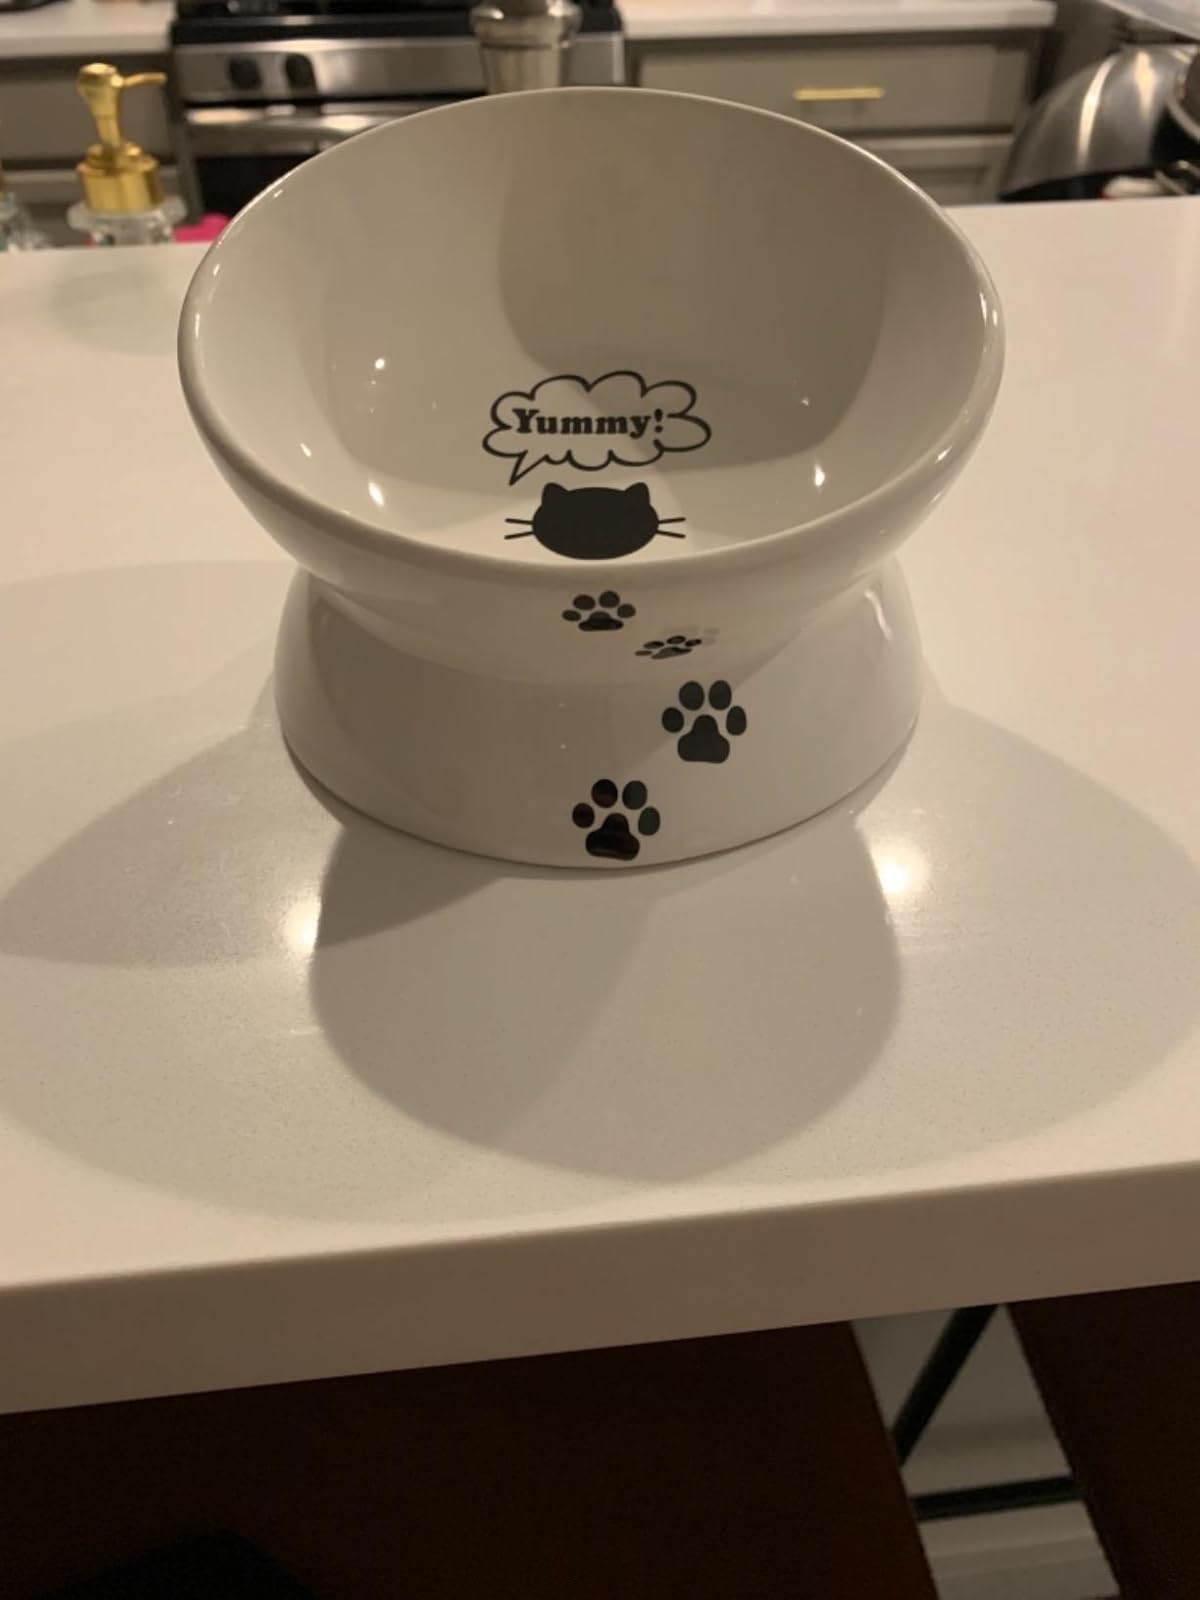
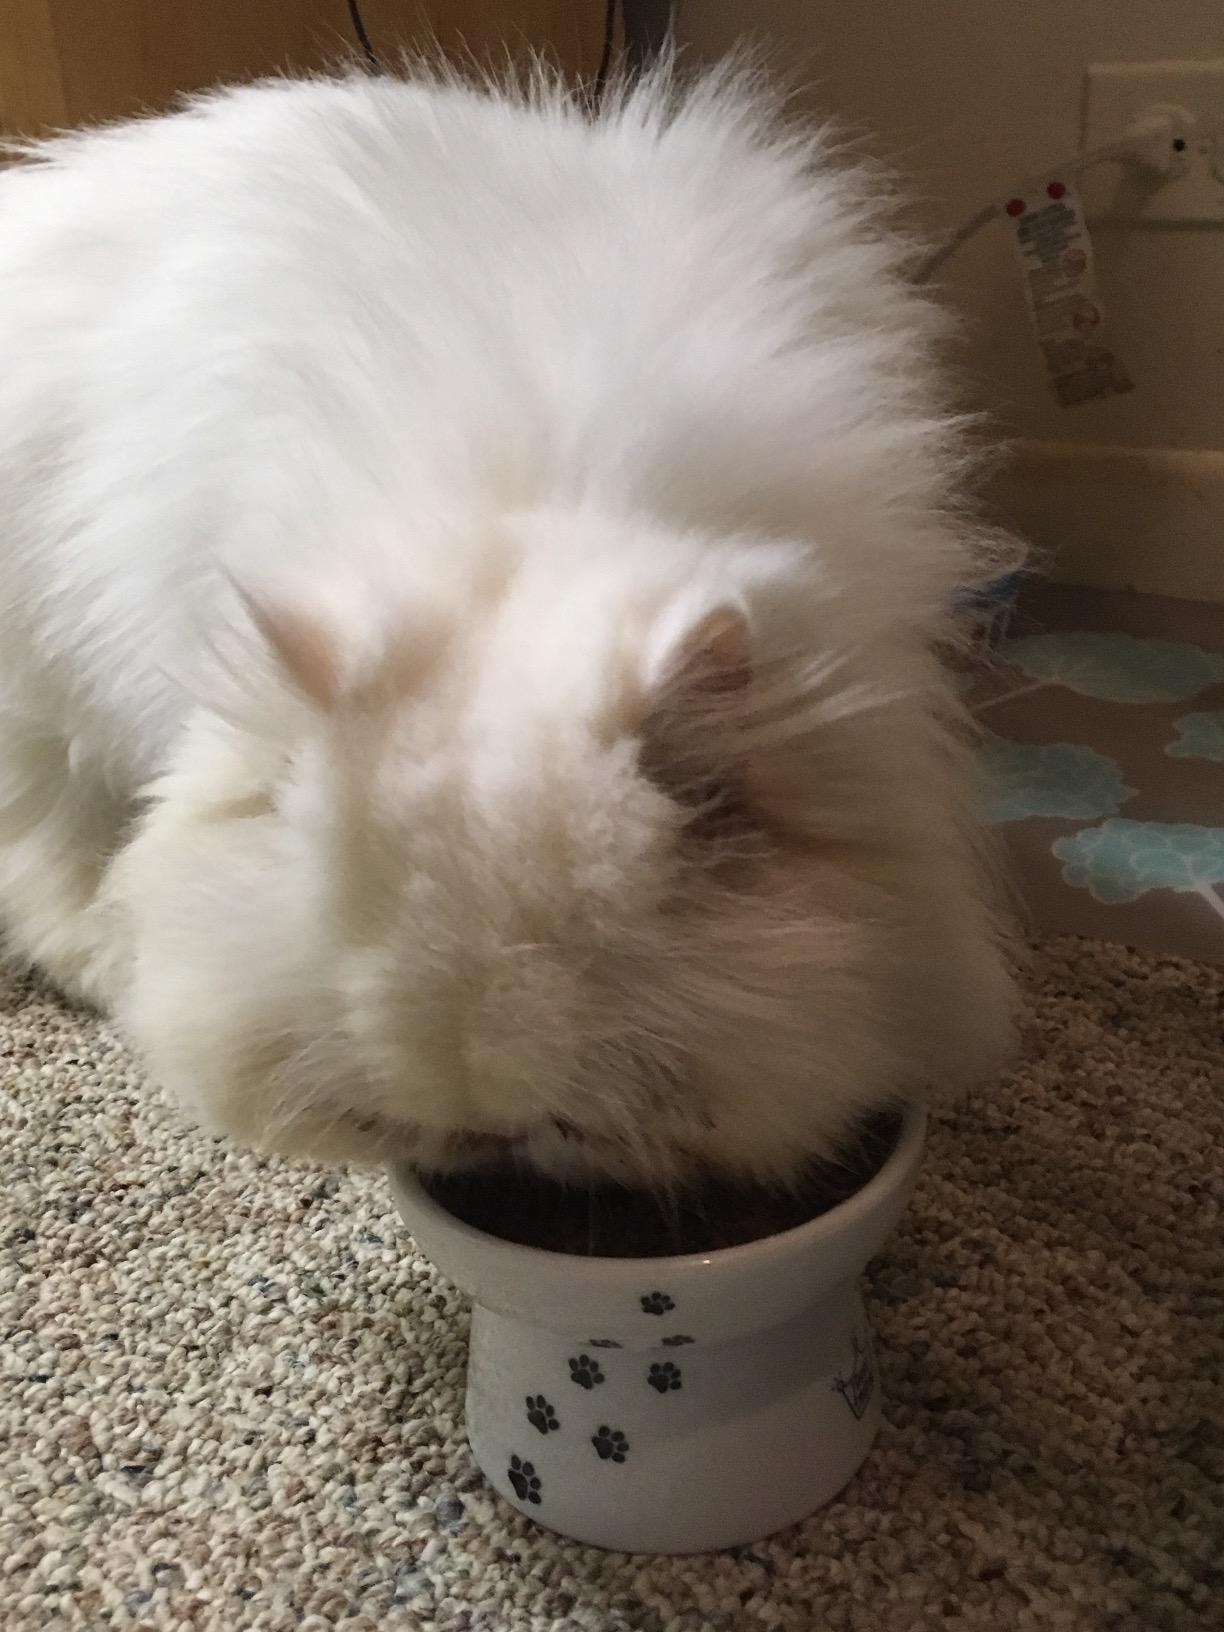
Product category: items_bowl
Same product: no